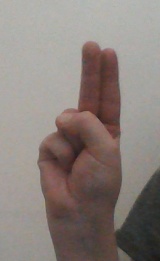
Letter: taa